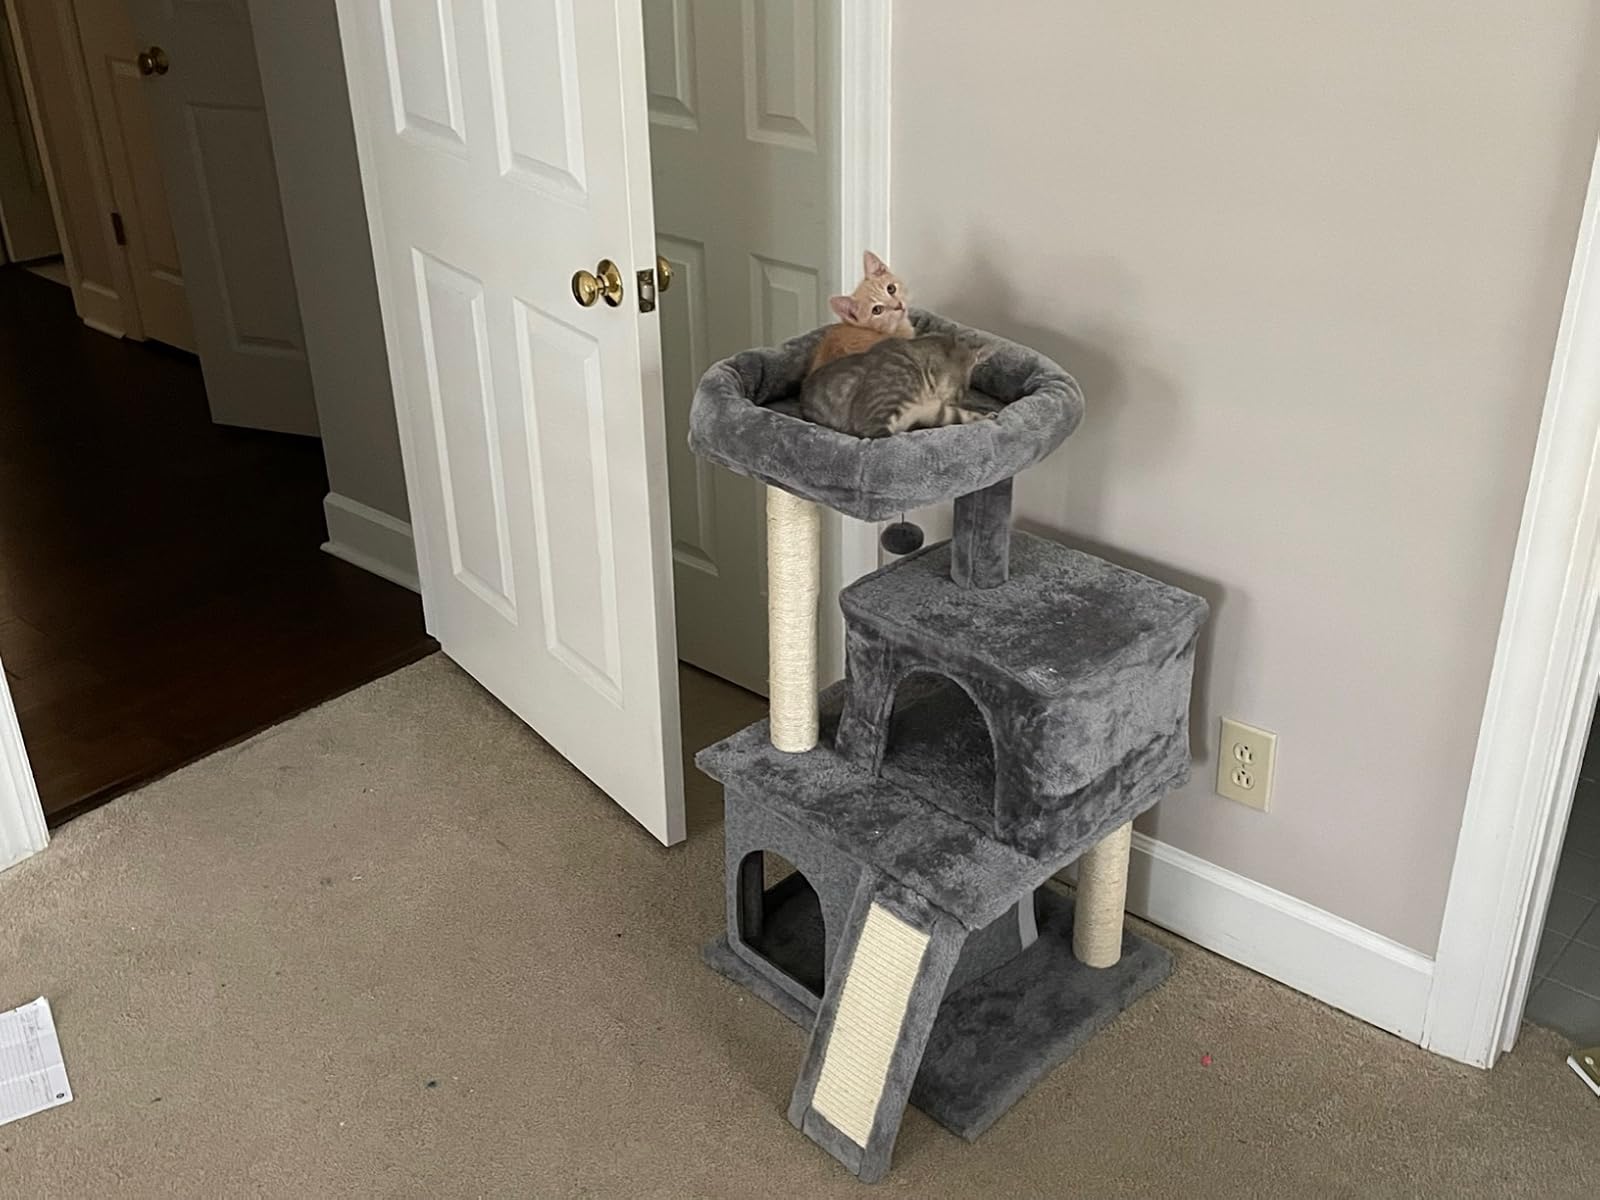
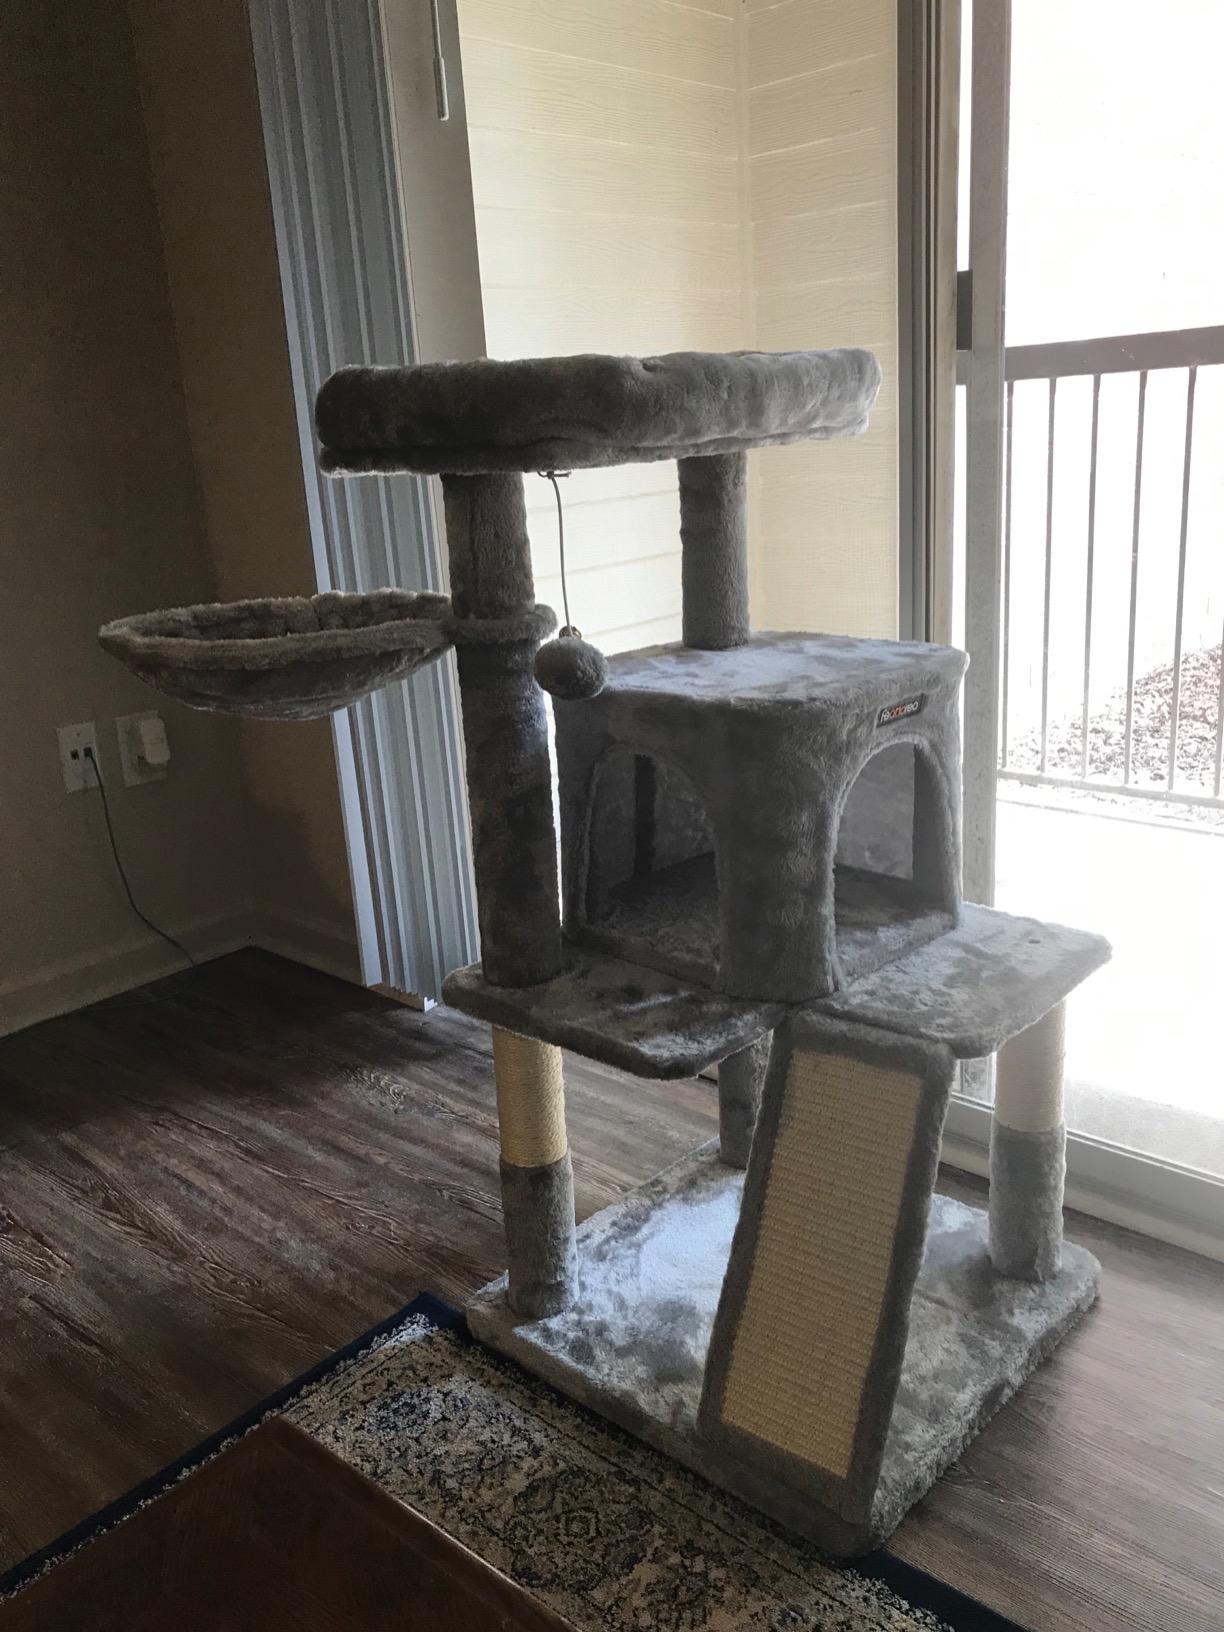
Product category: items_cat tree
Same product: no